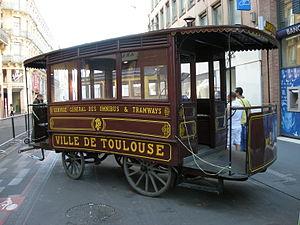
Le tramway de Roanne est un ancien réseau de tramway, aujourd'hui disparu. Après plusieurs tentatives infructueuses visant la mise en place d'un service de tramways hippomobiles au cours de la deuxième moitié du XIXᵉ siècle, le réseau de tramway électrique fonctionne à Roanne entre 1901 et 1949.
Ripert est une entreprise de carrosserie marseillaise qui, dans les années 1870, sous la direction d’Antoine Ripert, conçoit et fabrique un type d’omnibus hippomobile sur la base d’une caisse de tramway, appelé Car Ripert. Puis, sous le nom des automobiles Ripert, l'entreprise devient un constructeur d'automobiles au tournant du XXᵉ siècle.
Un omnibus est, historiquement, un véhicule à traction hippomobile assurant un service de transport public régulier. Le terme a donné ses dérivés : autobus et bus.
Le Car Ripert, de son nom complet Tram Omnibus Car Ripert, inventé et fabriqué par le carrossier marseillais Antoine Ripert à partir de 1870, est un type de voiture hippomobile de transports en commun ou omnibus.
L'ancien tramway de Toulouse est un réseau de tramway urbain à traction hippomobile puis électrique, qui fonctionna entre 1862 et 1957, dans la ville française de Toulouse et dans ses environs.